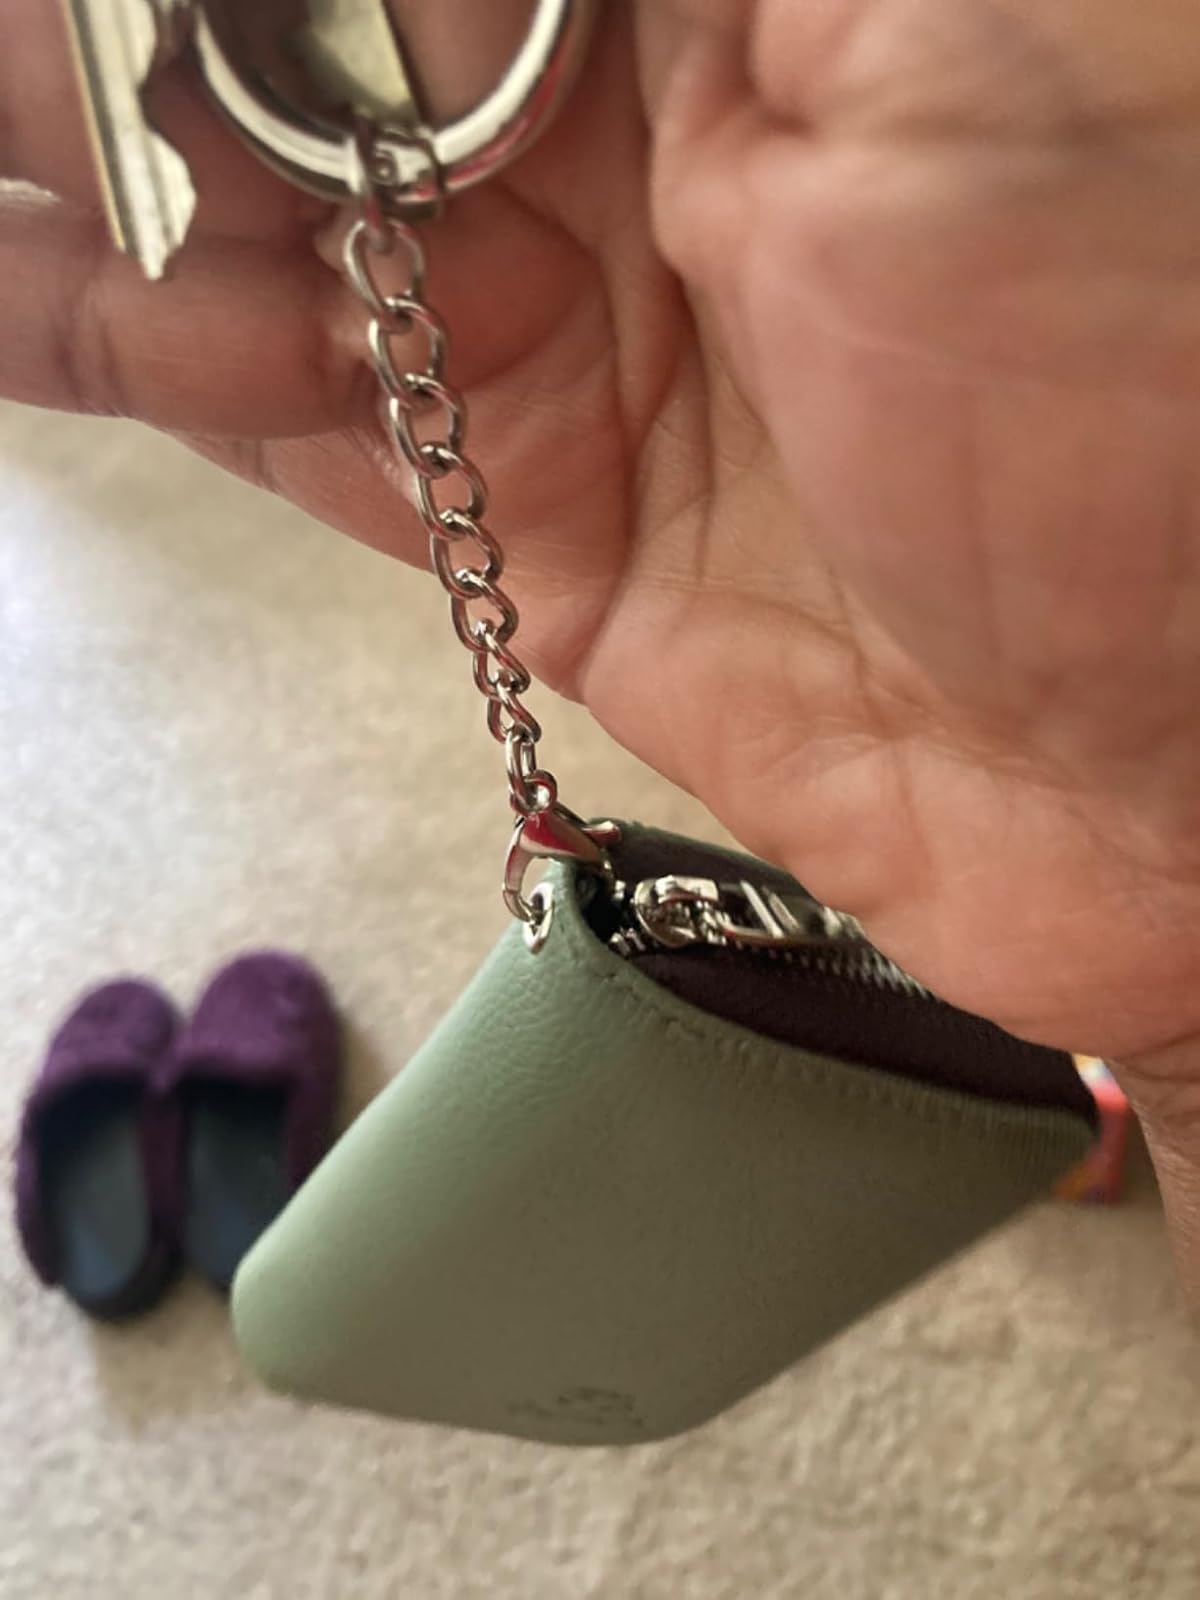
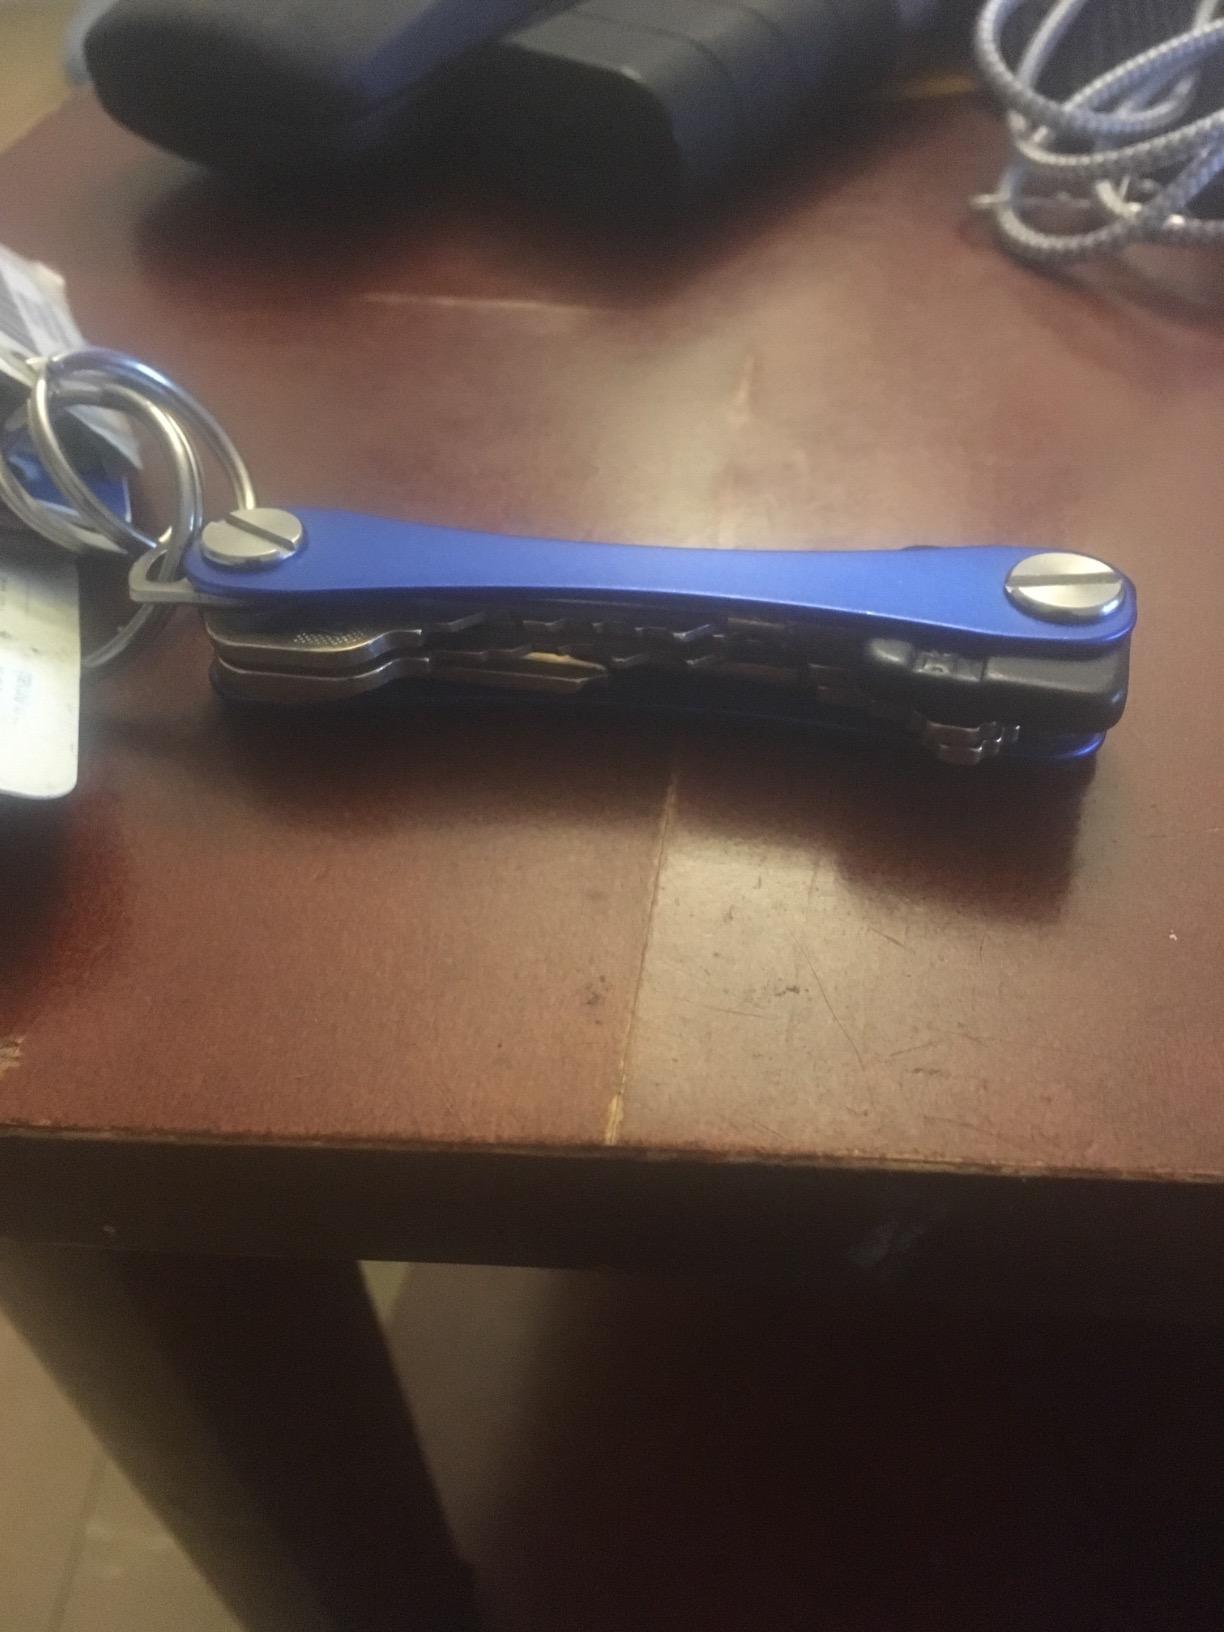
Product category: accessories_keychain
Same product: no